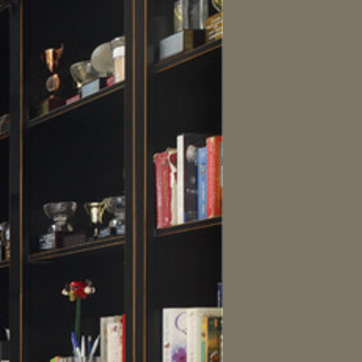
Material: paper